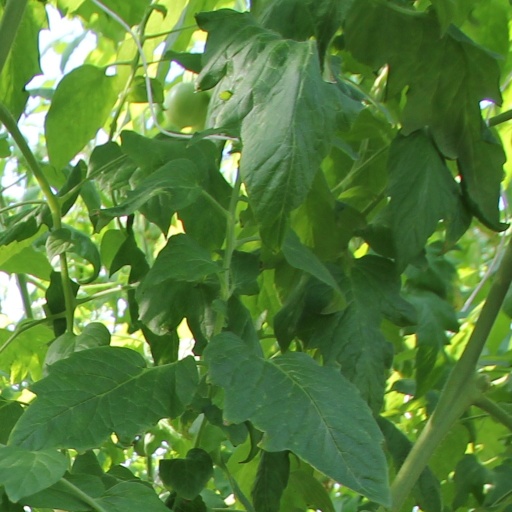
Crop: tomato